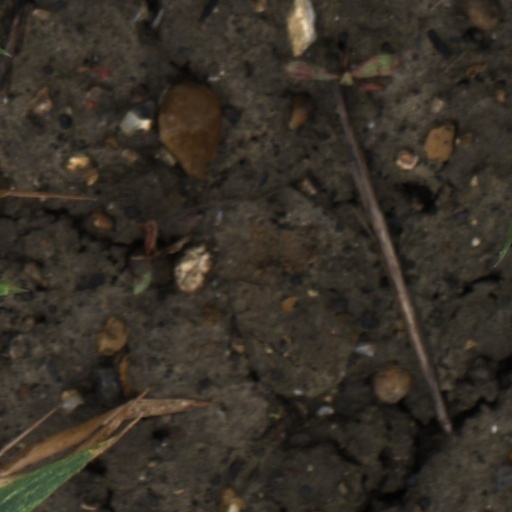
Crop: wheat